Alex Smith

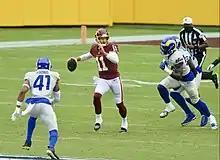
Smith in a 2020 game against the Los Angeles Rams, his first appearance since his leg injury

Smith was cleared by his doctors to resume football activities in July 2020, with the team placing him on the physically unable to perform list to begin training camp before being activated on August 16, 2020.